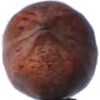
Label: Nut Pecan 1